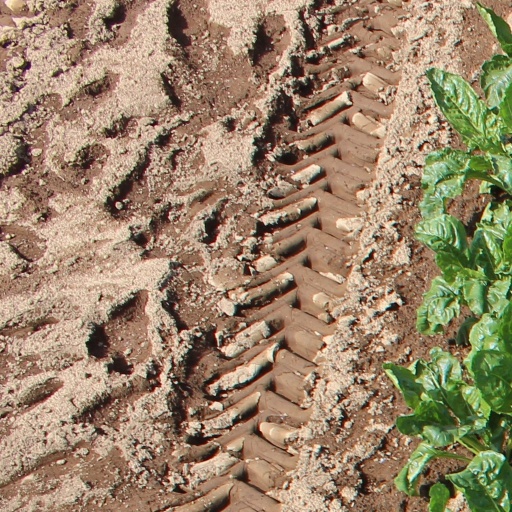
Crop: sugar beet